History of rail transport

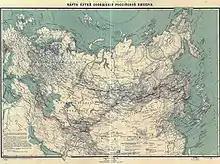
Map of Russian railroads in 1916

Lines in the Papal States were still under construction, whilst Sicily had its first, short railway only in 1863 (Palermo-Bagheria). In 1870 the last remnant of the Papal States was also annexed to Italy: it comprised the railway connection from Rome to Frascati, Civitavecchia, Terni and Cassino (through Velletri). In 1872 there were in Italy about of railways. After unification, construction of new lines was boosted: in 1875, with the completion of the section Orte-Orvieto, the direct Florence–Rome line was completed, reducing the travel time of the former route passing through Foligno-Terontola. As of 2011, the Italian railway system is one of the most important parts of the infrastructure of Italy, with a total length of .